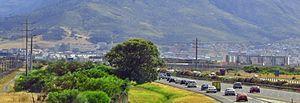
La N1 est une des Routes nationales d'Afrique du Sud. Elle commence au Cap dans la province du Cap-Occidental, et se termine à Beitbridge à la frontière avec le Zimbabwe.